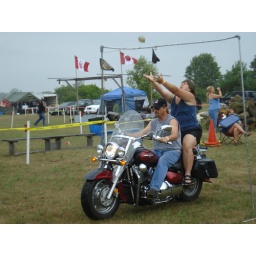
Balloon Toss...Rider brings bike under bar , passenger tosses balloon over bar and catches it on the other side...